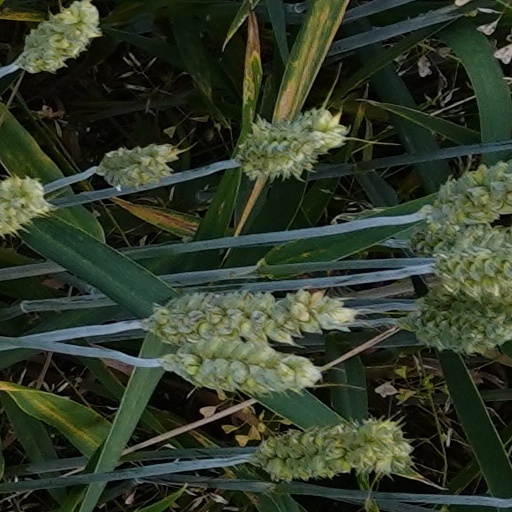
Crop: wheat